Inverkeithing

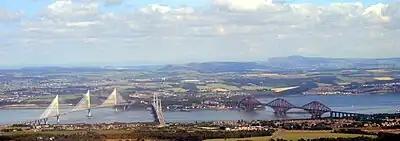
Inverkeithing (centre) within the Firth of Forth.

Topographically, Inverkeithing is situated on a raised terrace sloping down towards Inverkeithing Bay, which cuts in to the south of the town, separating it from the North Queensferry peninsula. There are views from the town centre across the Firth of Forth to Edinburgh, Arthur's Seat, and the Pentland Hills.